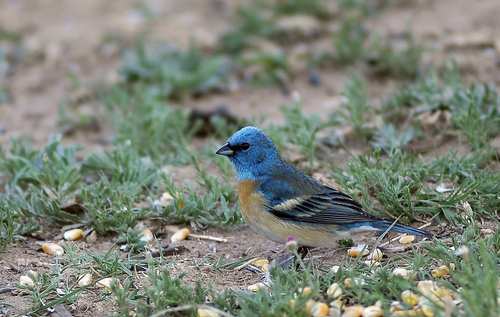
the bird has a blue head and a brown breast with light tan body.
crown of shiny blue and chest brown. beak is short, sharp and stout
this bird has a brown breast, blue crown, and white wingbars.
a small bird with a blue head and yellow belly, and the bill is short and pointed.
small brown grey white and black bird with long black tarsus and medium black beak
this is a blue bird with a black wing and a brown breast.
this bird has wings that are black and white and has a blue head
this bird is blue, black, and brown in color, with a black beak.
this small bird has a blue head, pointed beak and rust colored throat.
this bird has a blue crown with gold throat and blue and black coverts.
Species: Lazuli Bunting